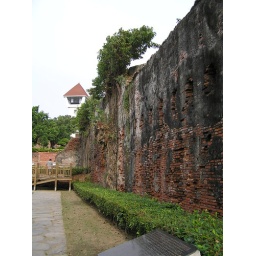
500 year old banyan tree growing on a wall at Ahn Ping Fort in Tainan, Taiwan